Fanny Tewksbury

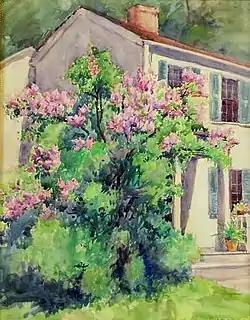
"A Summer Day" by Fanny Tewksbury

Tewksbury exhibited her work at the Palace of Fine Arts at the 1893 World's Columbian Exposition in Chicago, Illinois. She was a member of the Brooklyn Art Association, the New York Watercolor Society, the National Association of Women Painters and Sculptors, and the Woman's Art Club of New York.